Kim Wexler

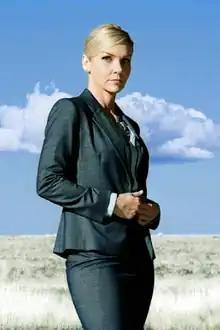
Rhea Seehorn as Kim Wexler in a promotional poster for "Better Call Saul"s fifth season

Kimberly "Kim" Wexler is a fictional character in the television series "Better Call Saul", a spin-off of "Breaking Bad". Kim is primarily portrayed by Rhea Seehorn, and was created by Vince Gilligan and Peter Gould. An intelligent and proficient lawyer, she is the confidante and love interest of Jimmy McGill / Saul Goodman, whom she later marries. Kim's characterization and Seehorn's performance have received critical acclaim, earning her two Primetime Emmy Awards for Outstanding Supporting Actress in a Drama Series nominations.